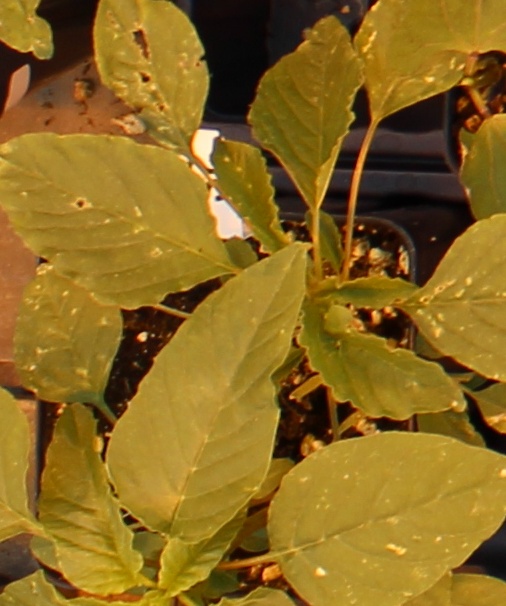
Label: Palmer Amaranth